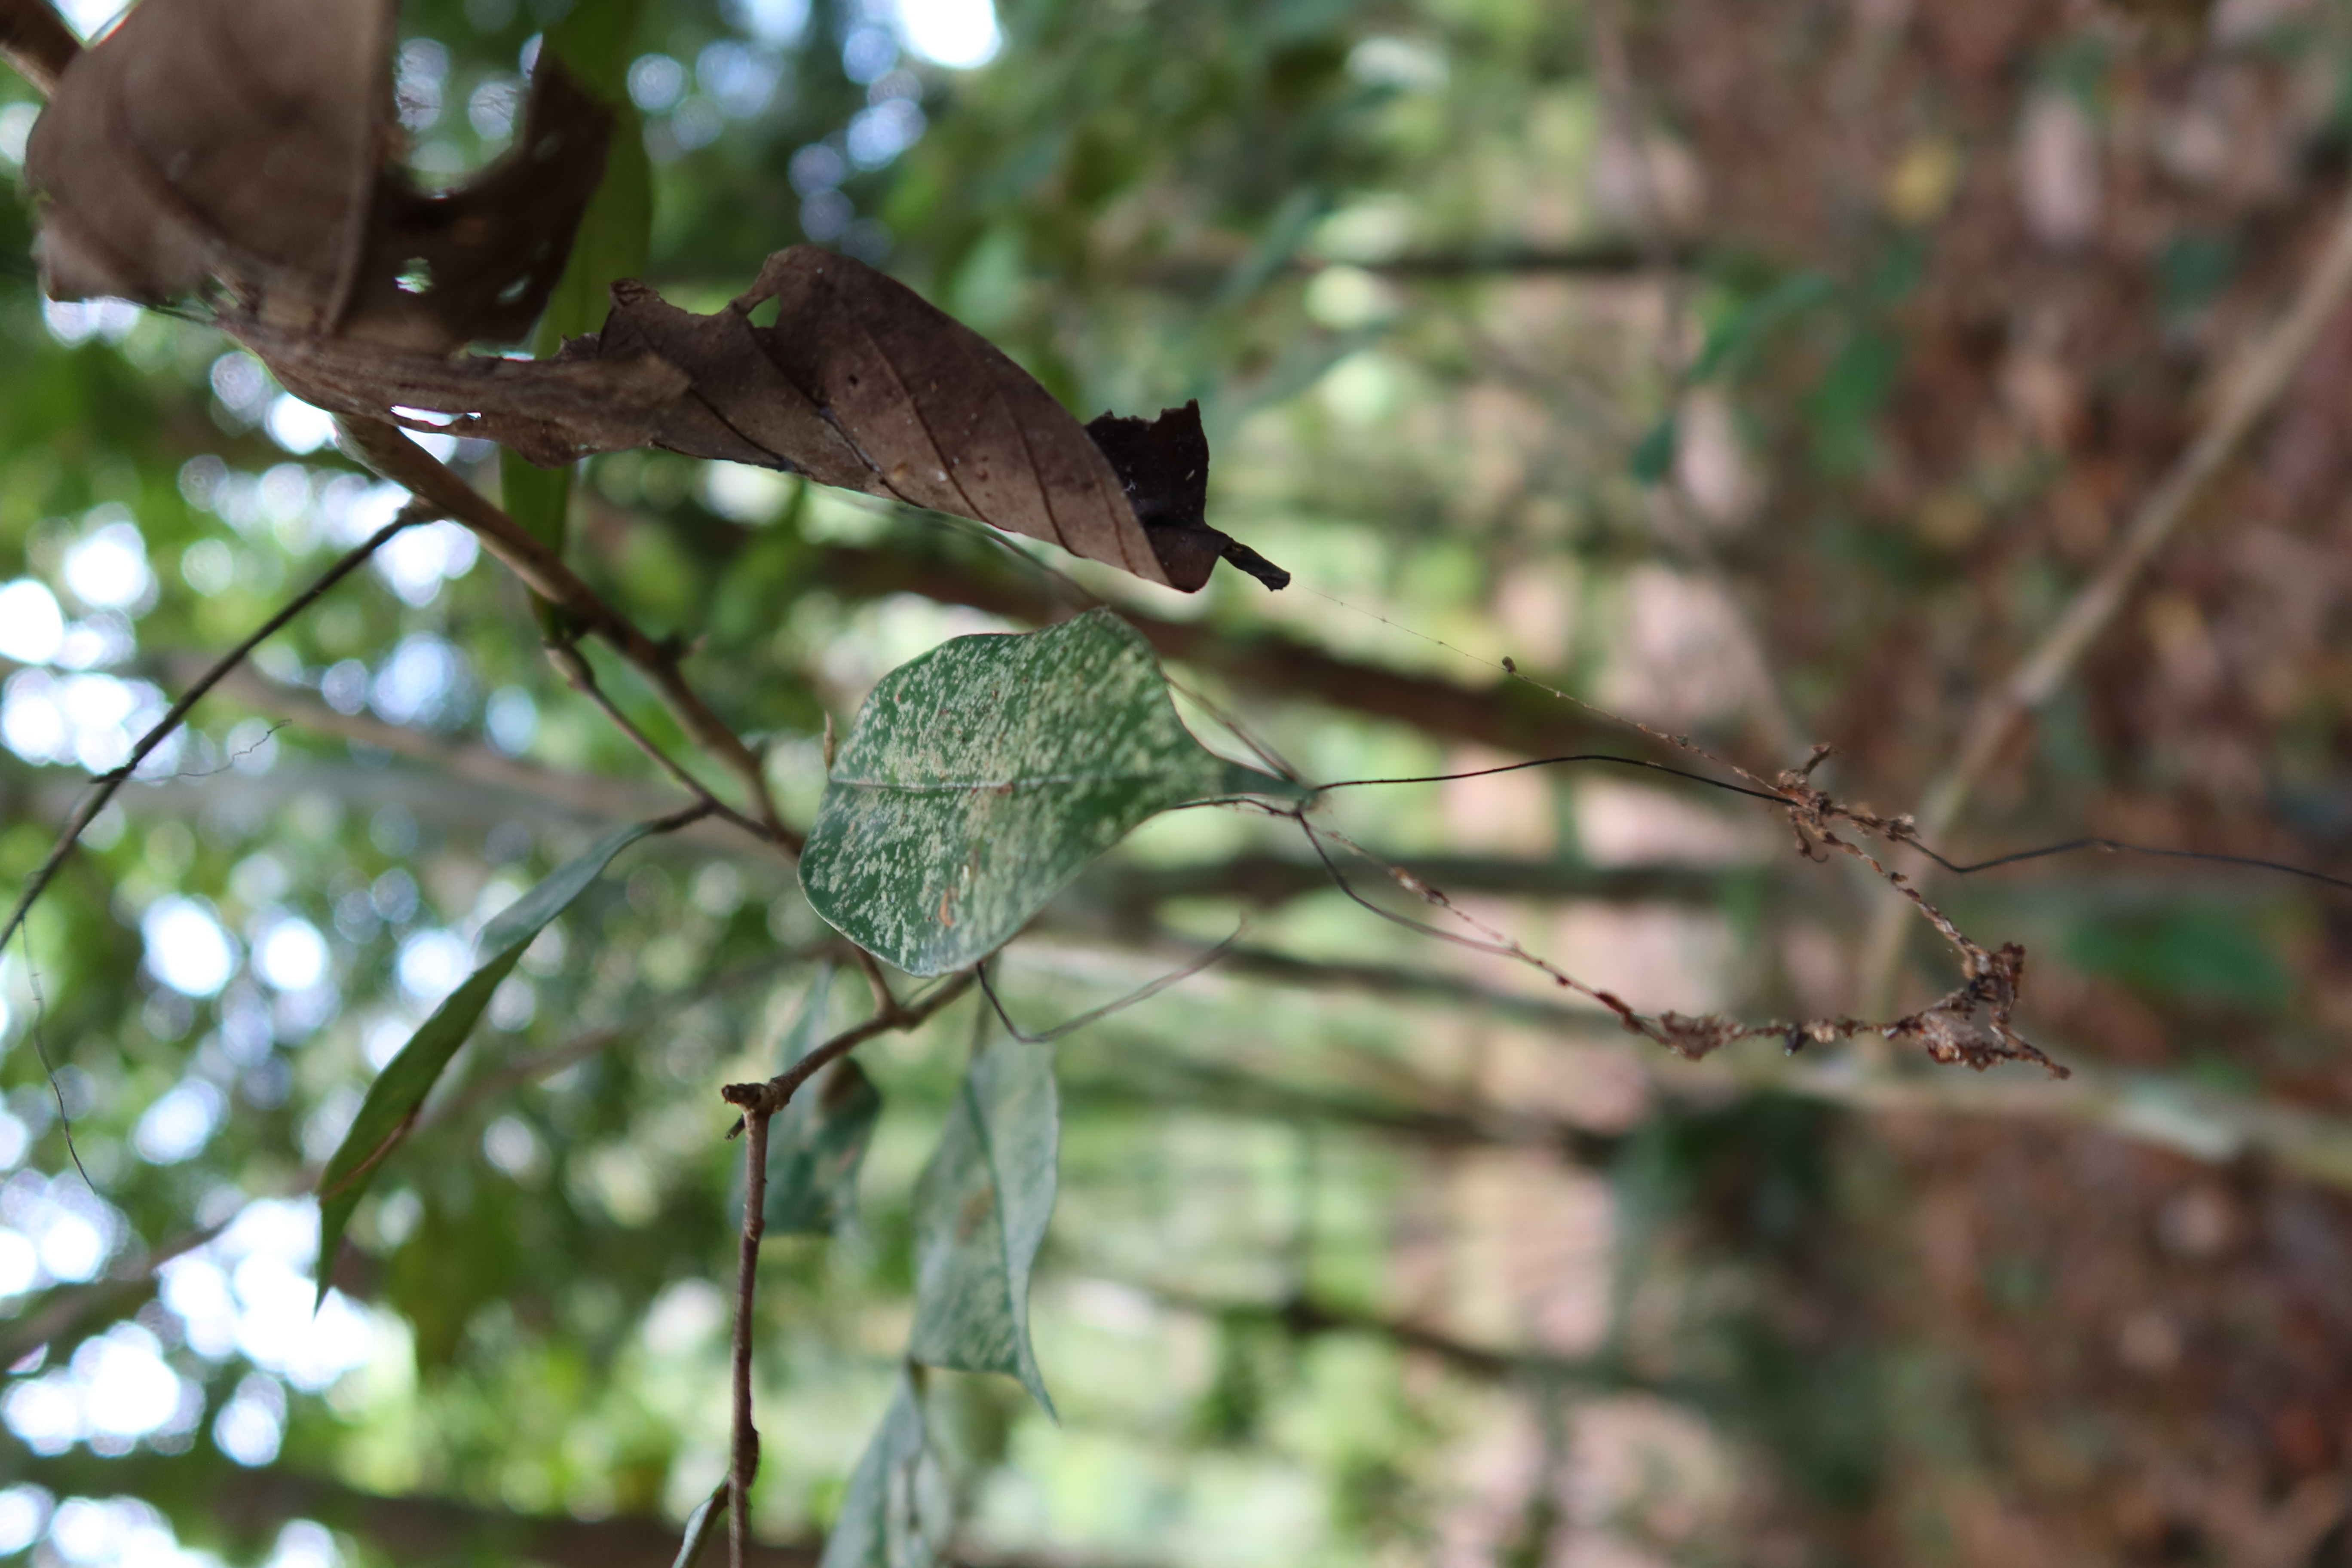
Label: Spiders